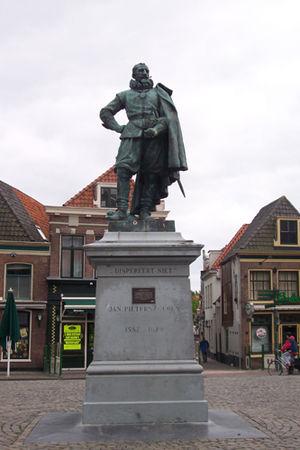
Ferdinand Karel Adolf Constantijn Leenhoff, né à Zaltbommel le 24 mai 1841 et mort à Nice le 25 avril 1914, est un peintre et sculpteur néerlandais.